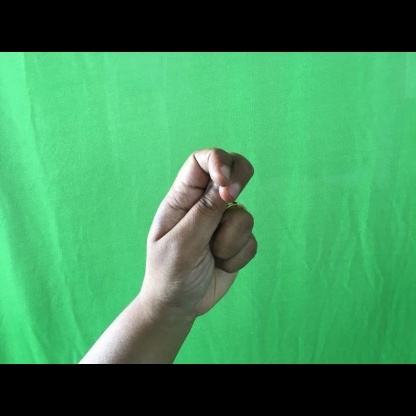
Mudra: Katakamukha